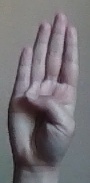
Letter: kaaf